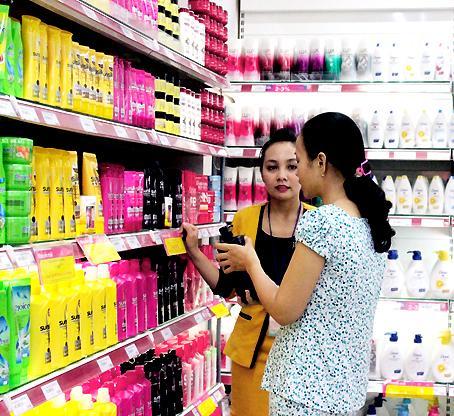
có một sản phẩm xuất hiện ở trên tay của người phụ nữ mặc áo chấm bi